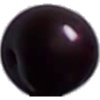
Label: cherry_wax_black